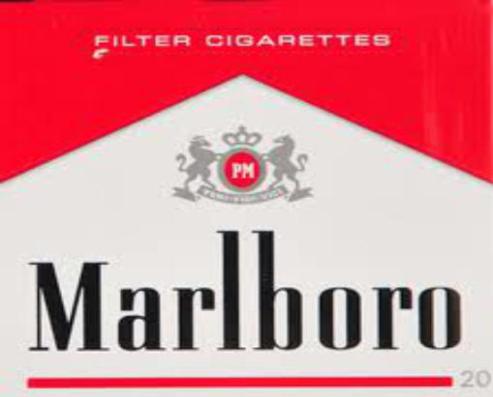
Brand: marlboro
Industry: Necessities